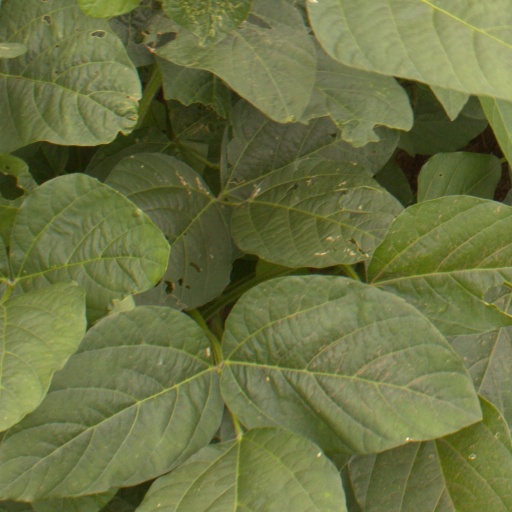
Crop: soybean